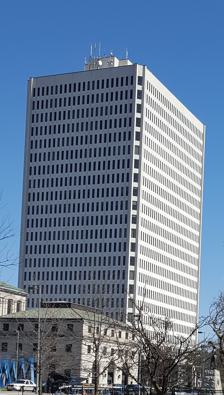
Building: Michael DiSalle Government Center
Country: United States of America
Year built: 1982
Governmental office in Toledo, Ohio Michael DiSalle Government Center Michael DiSalle Government Center General information Type governmental office Location 1 Government Center, Toledo , Ohio Coordinates 41°39′12″N 83°31′50″W / 41.65333°N 83.53056°W / 41.65333; -83.53056 Construction started 1981 Completed 1982 Cost $61 million Owner Minoru Yamasaki & Associates Height Roof 327 ft (100 m) Technical details Floor count 22 Floor area 505,269 sq ft (46,941.0 m 2 ) Michael DiSalle Government Center is the fourth tallest building in Toledo located on 1 Government Center. The building is named after Michael DiSalle who was elected Governor of Ohio in 1958. The Architect of this Building, Minoru Yamasaki , is best known for designing the original World Trade Center in New York City . See also List of tallest buildings in Toledo, Ohio Toledo, Ohio References